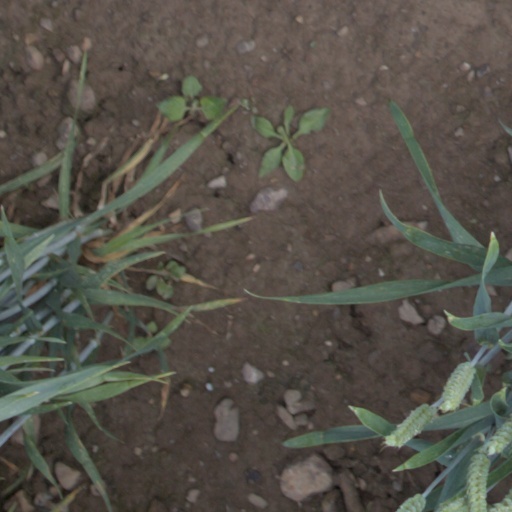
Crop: wheat